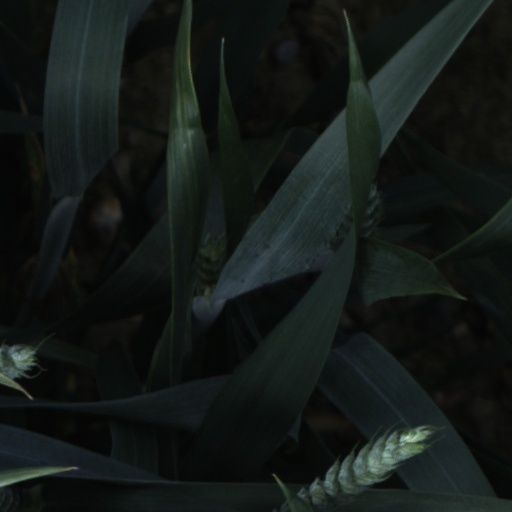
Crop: wheat